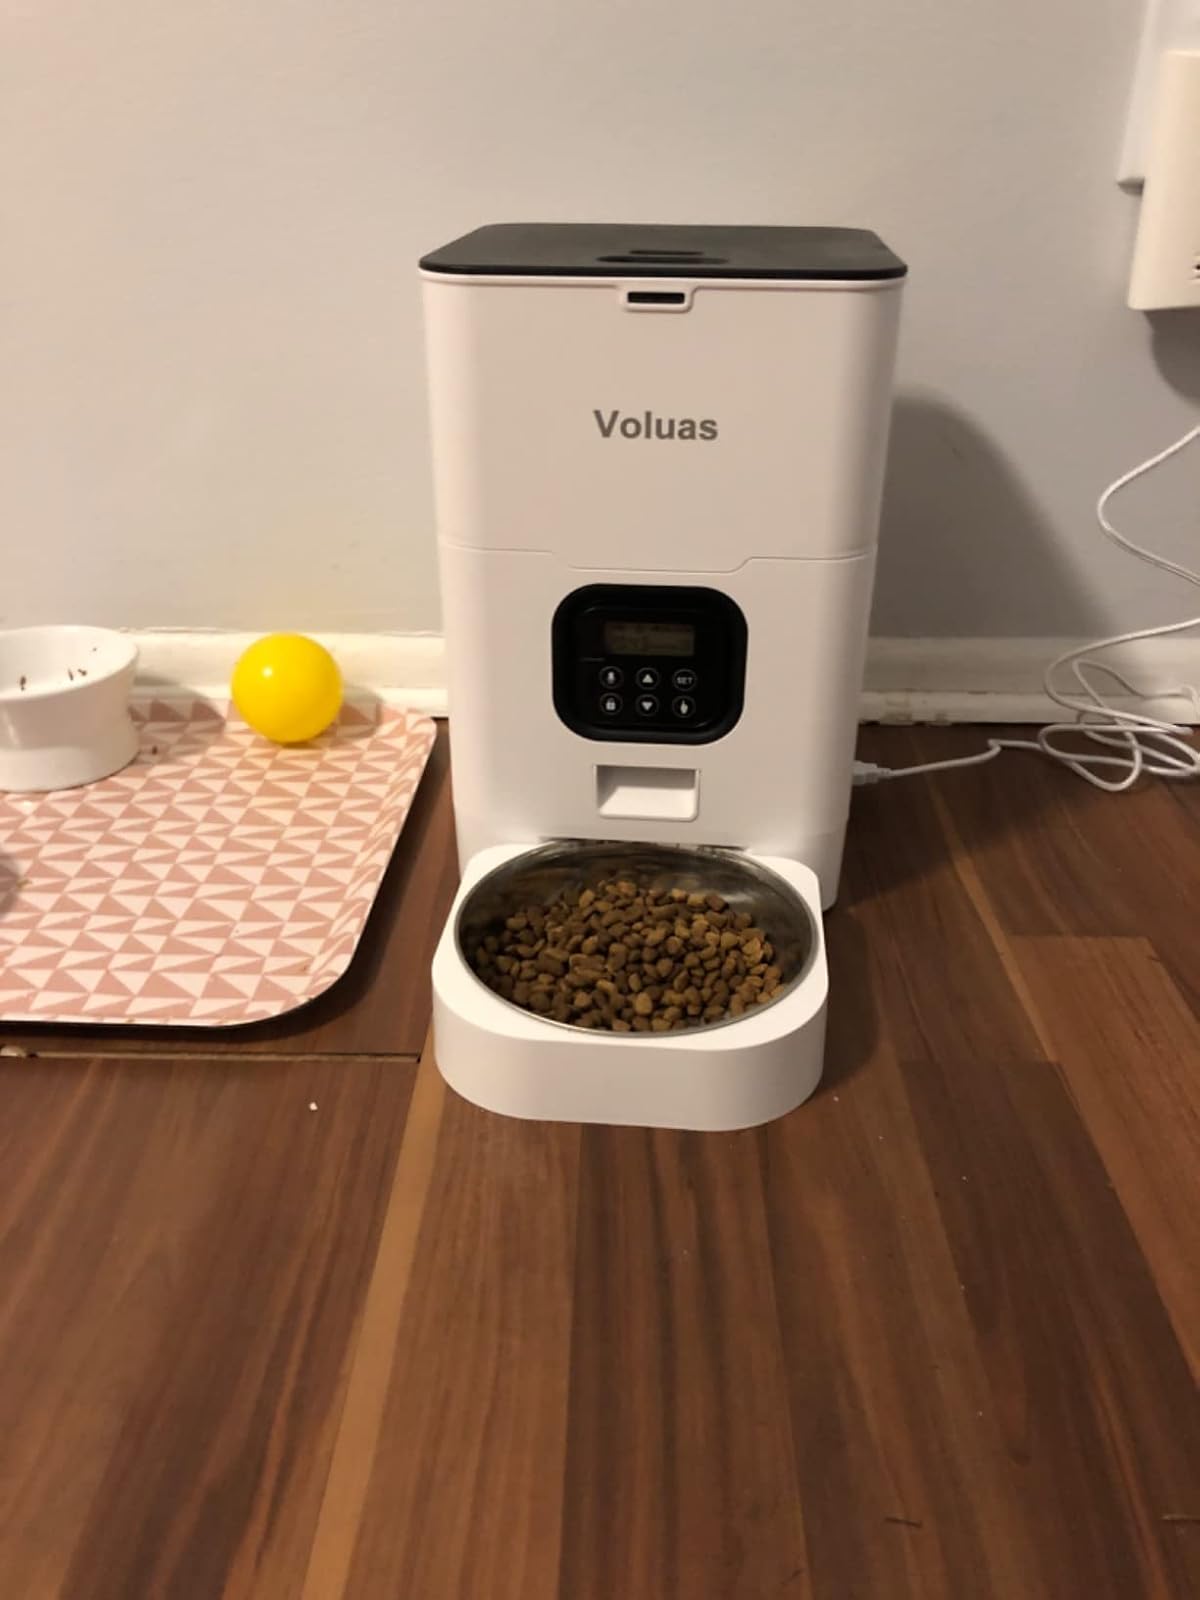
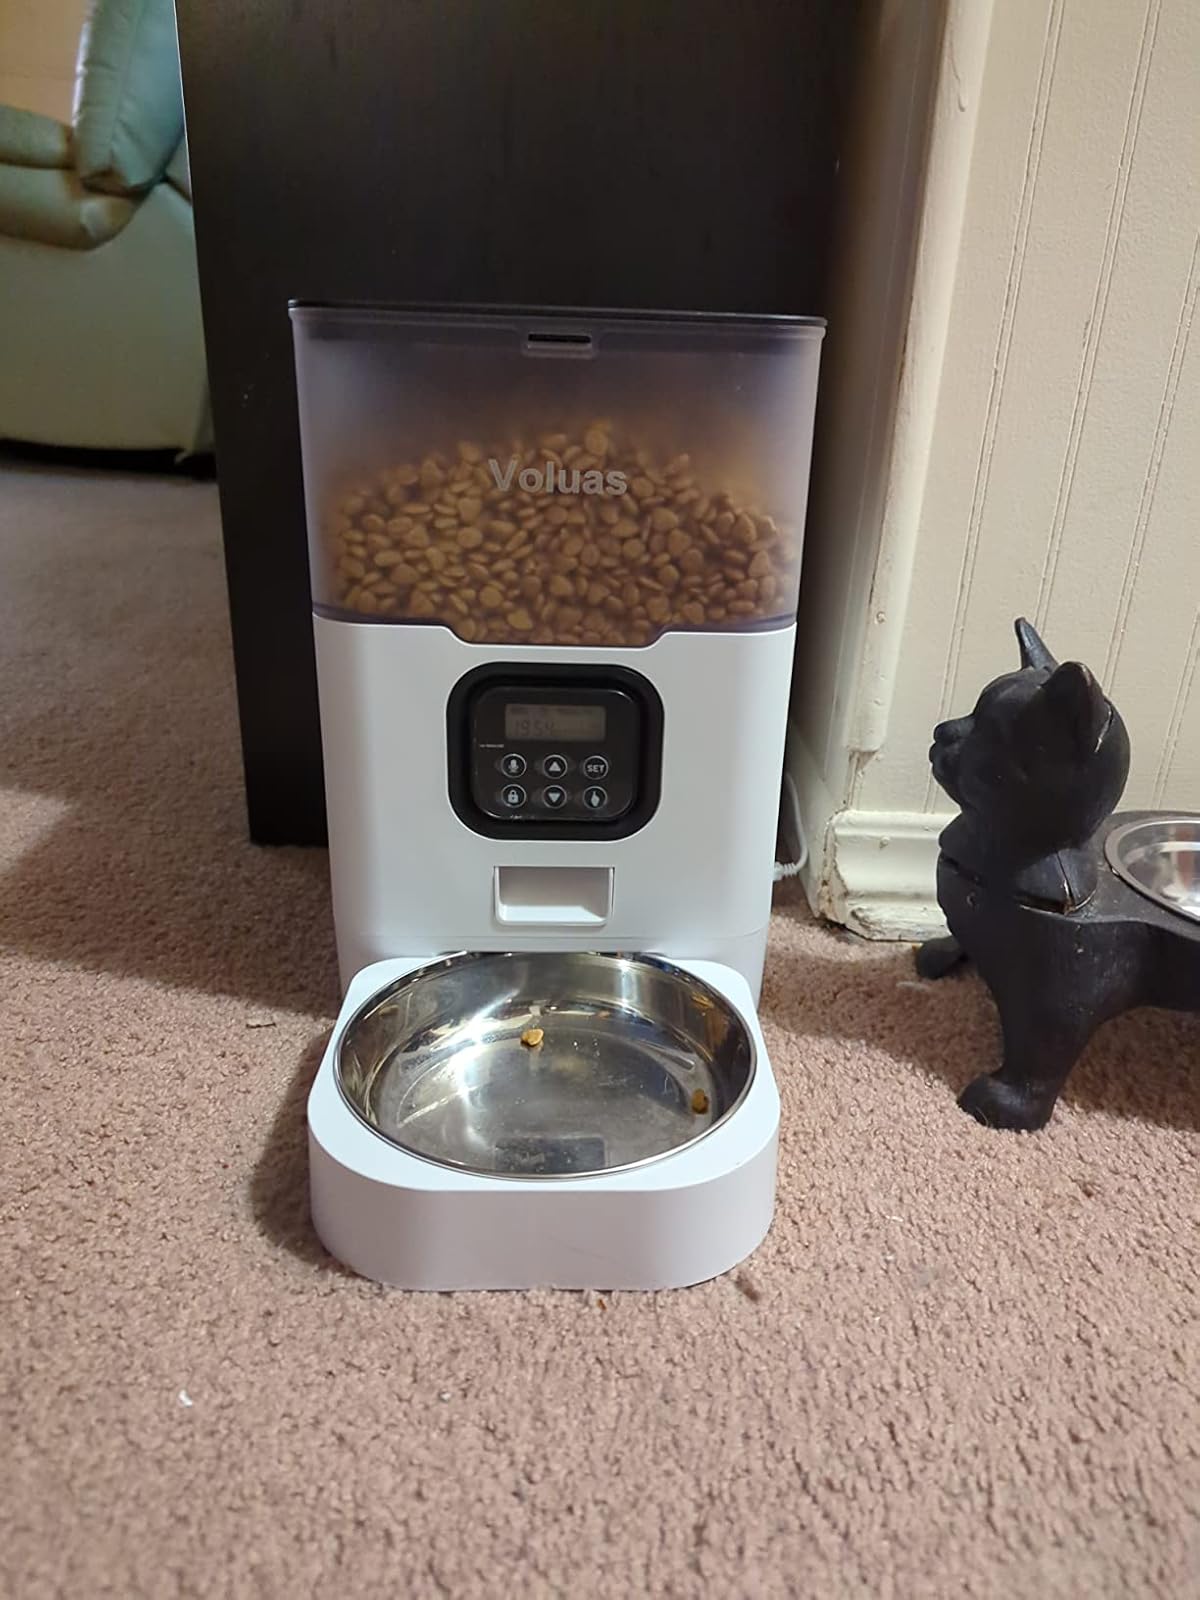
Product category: items_feeder
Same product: no